Fujigaoka Station (Kanagawa)

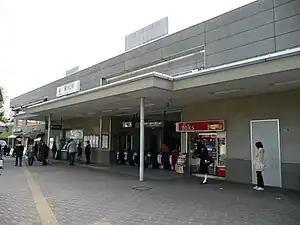
Fujigaoka Station

Fujigaoka Station is served by the Tōkyū Den-en-toshi Line from in Tokyo to in Kanagawa Prefecture. It is 22.1 kilometers from the terminus of the line at .